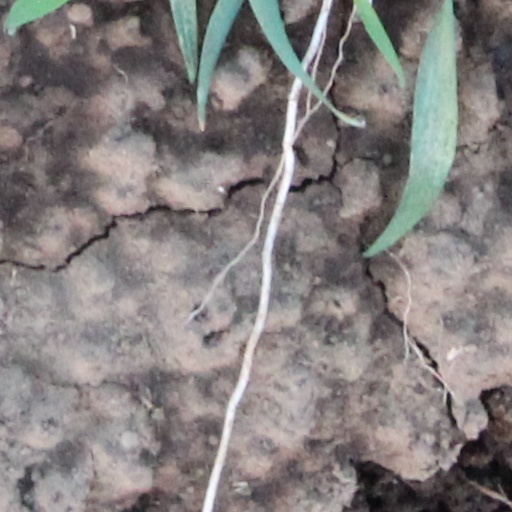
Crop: wheat